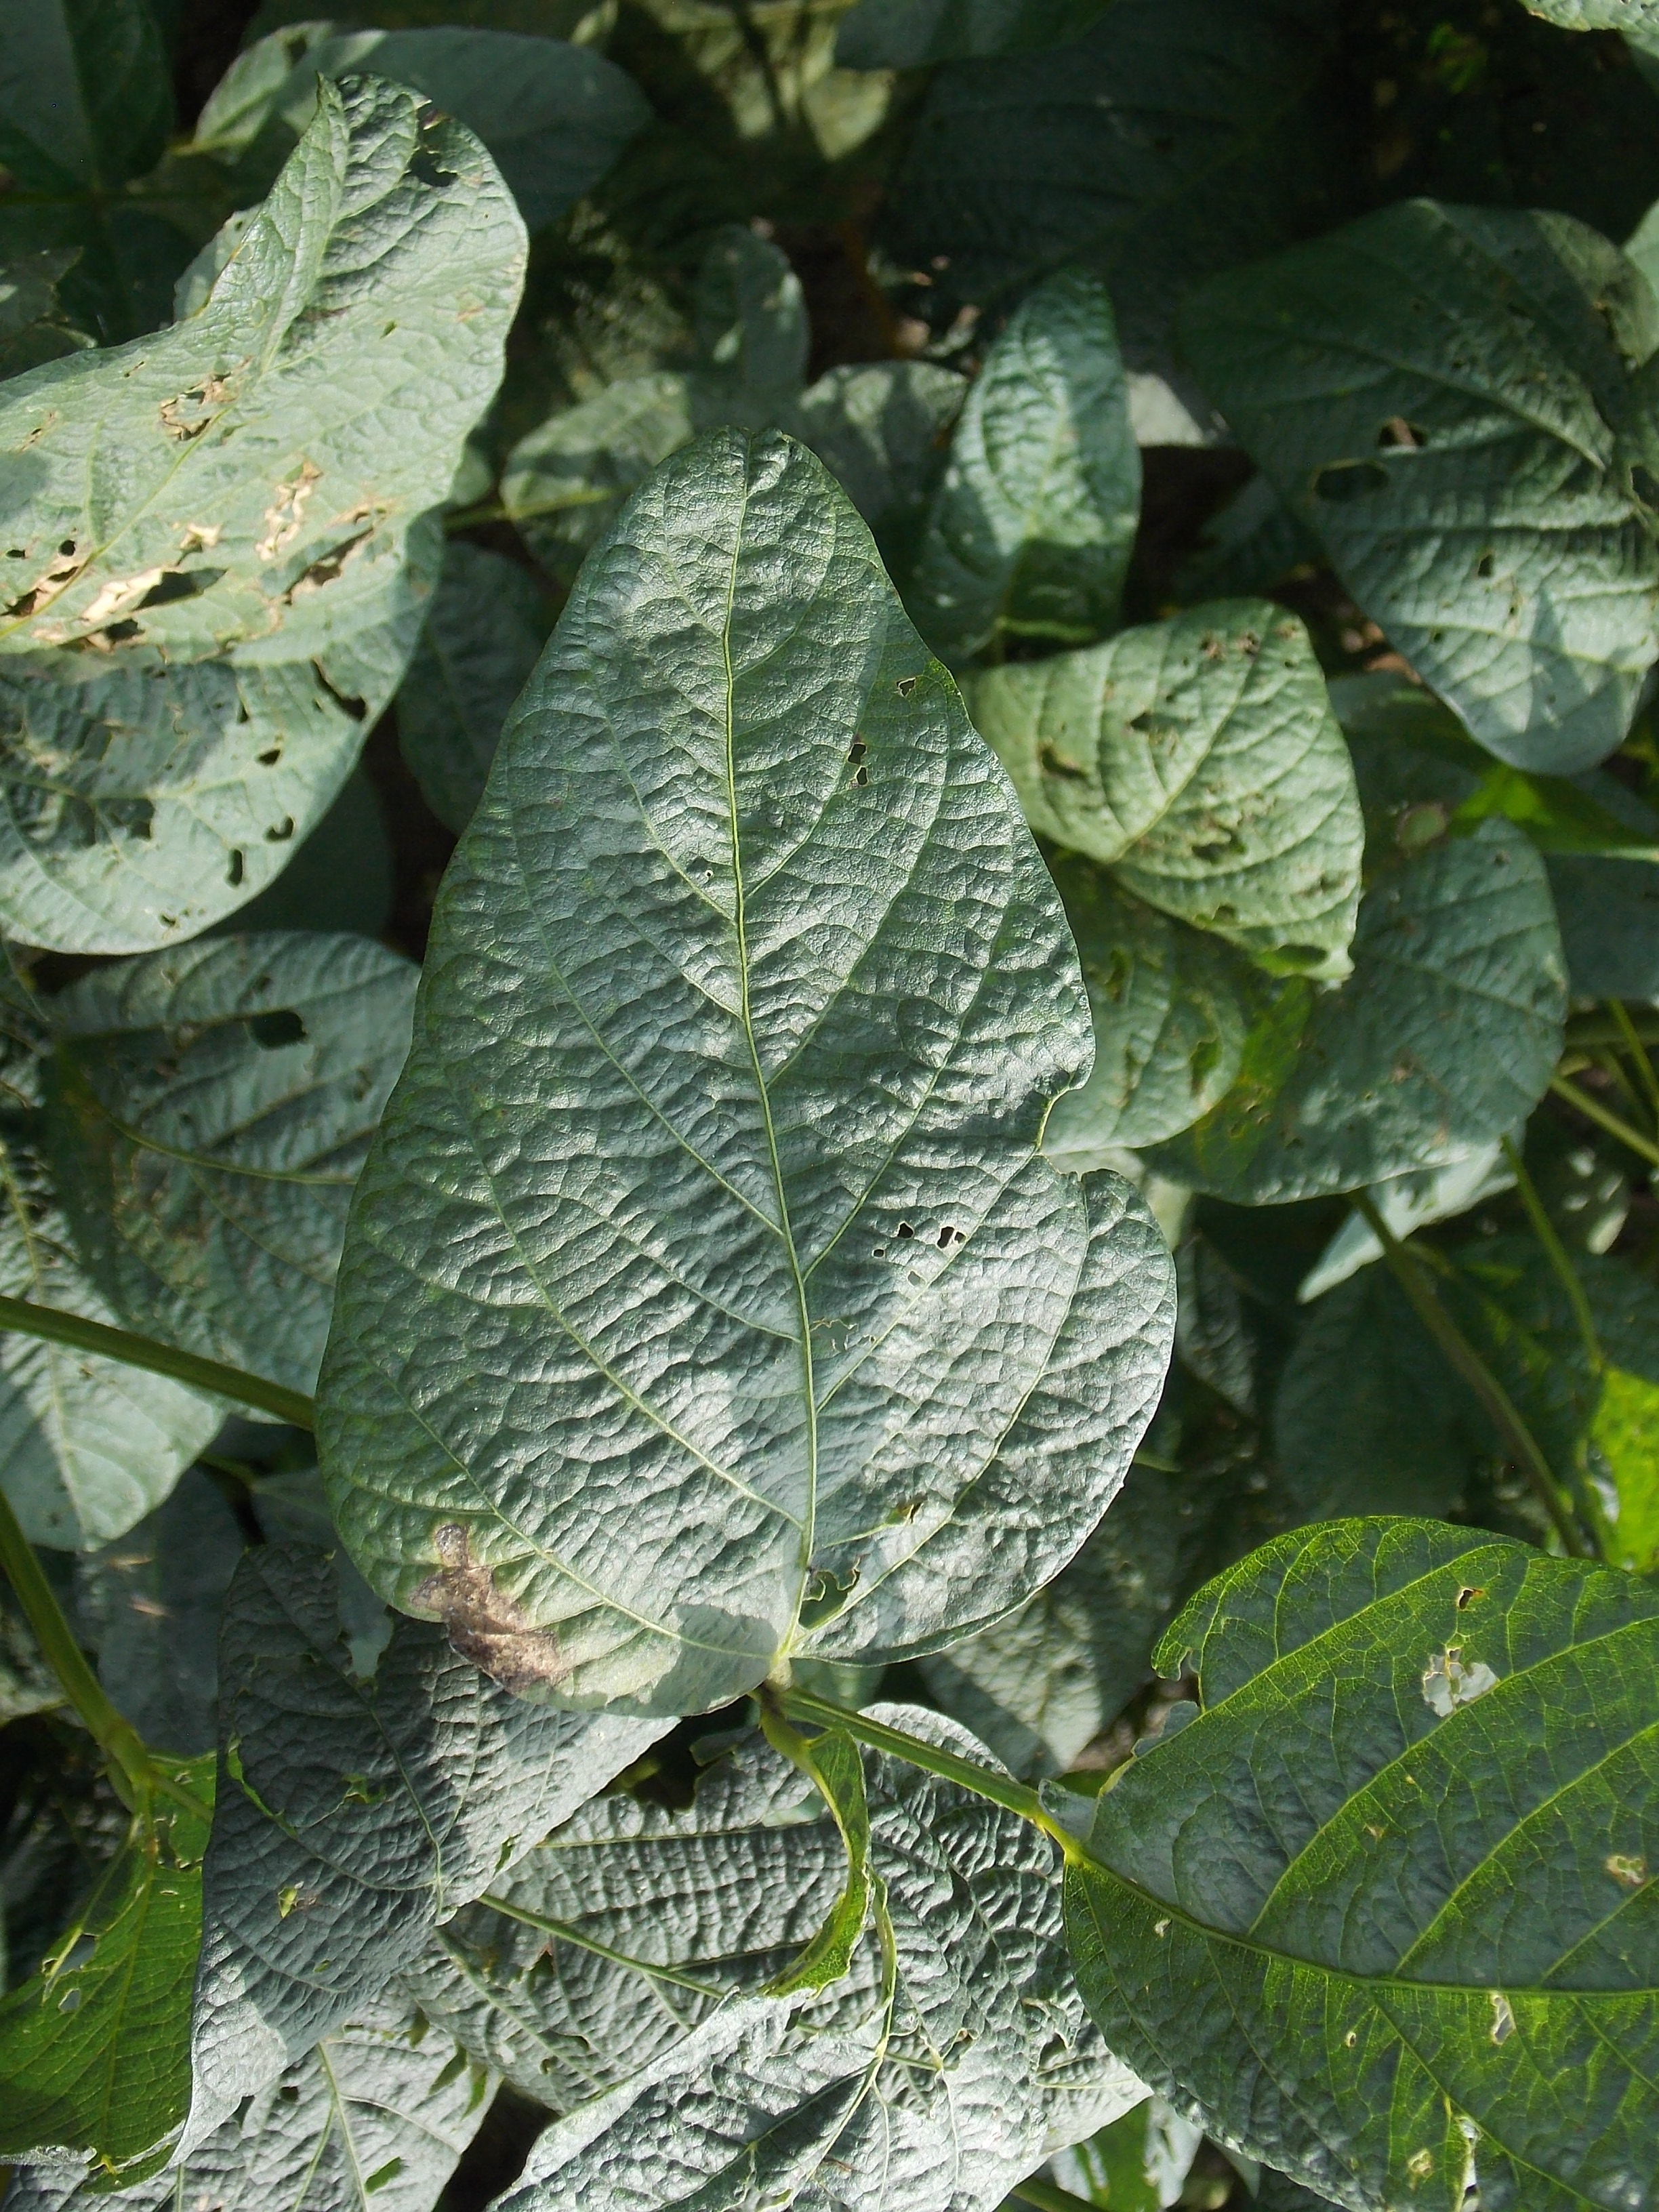
Label: Disease